Funny People

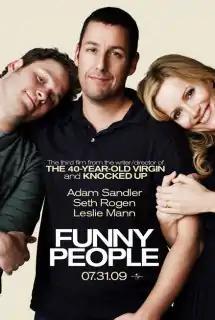
Theatrical release poster

Funny People is a 2009 American black comedy-drama film written and directed by Judd Apatow, co-produced by Apatow Productions and Madison 23 Productions, and starring Adam Sandler, Seth Rogen and Leslie Mann, with Eric Bana, Jonah Hill and Jason Schwartzman in supporting roles. The film follows a famous comedian who is diagnosed with a terminal disease and tries to fix the relationships in his life while befriending an aspiring comedian.